Akademik Aleksandar Teodorov - Balan Metro Station

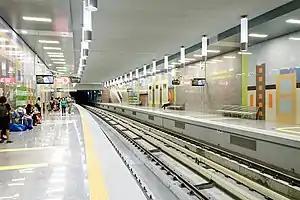

Akademik Aleksandar Teodorov - Balan Metro Station is a station on the Sofia Metro in Bulgaria. It started operation on 8 May 2015.